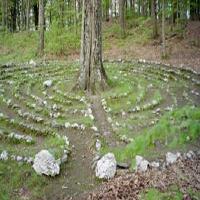
Weather: cloudy or overcast